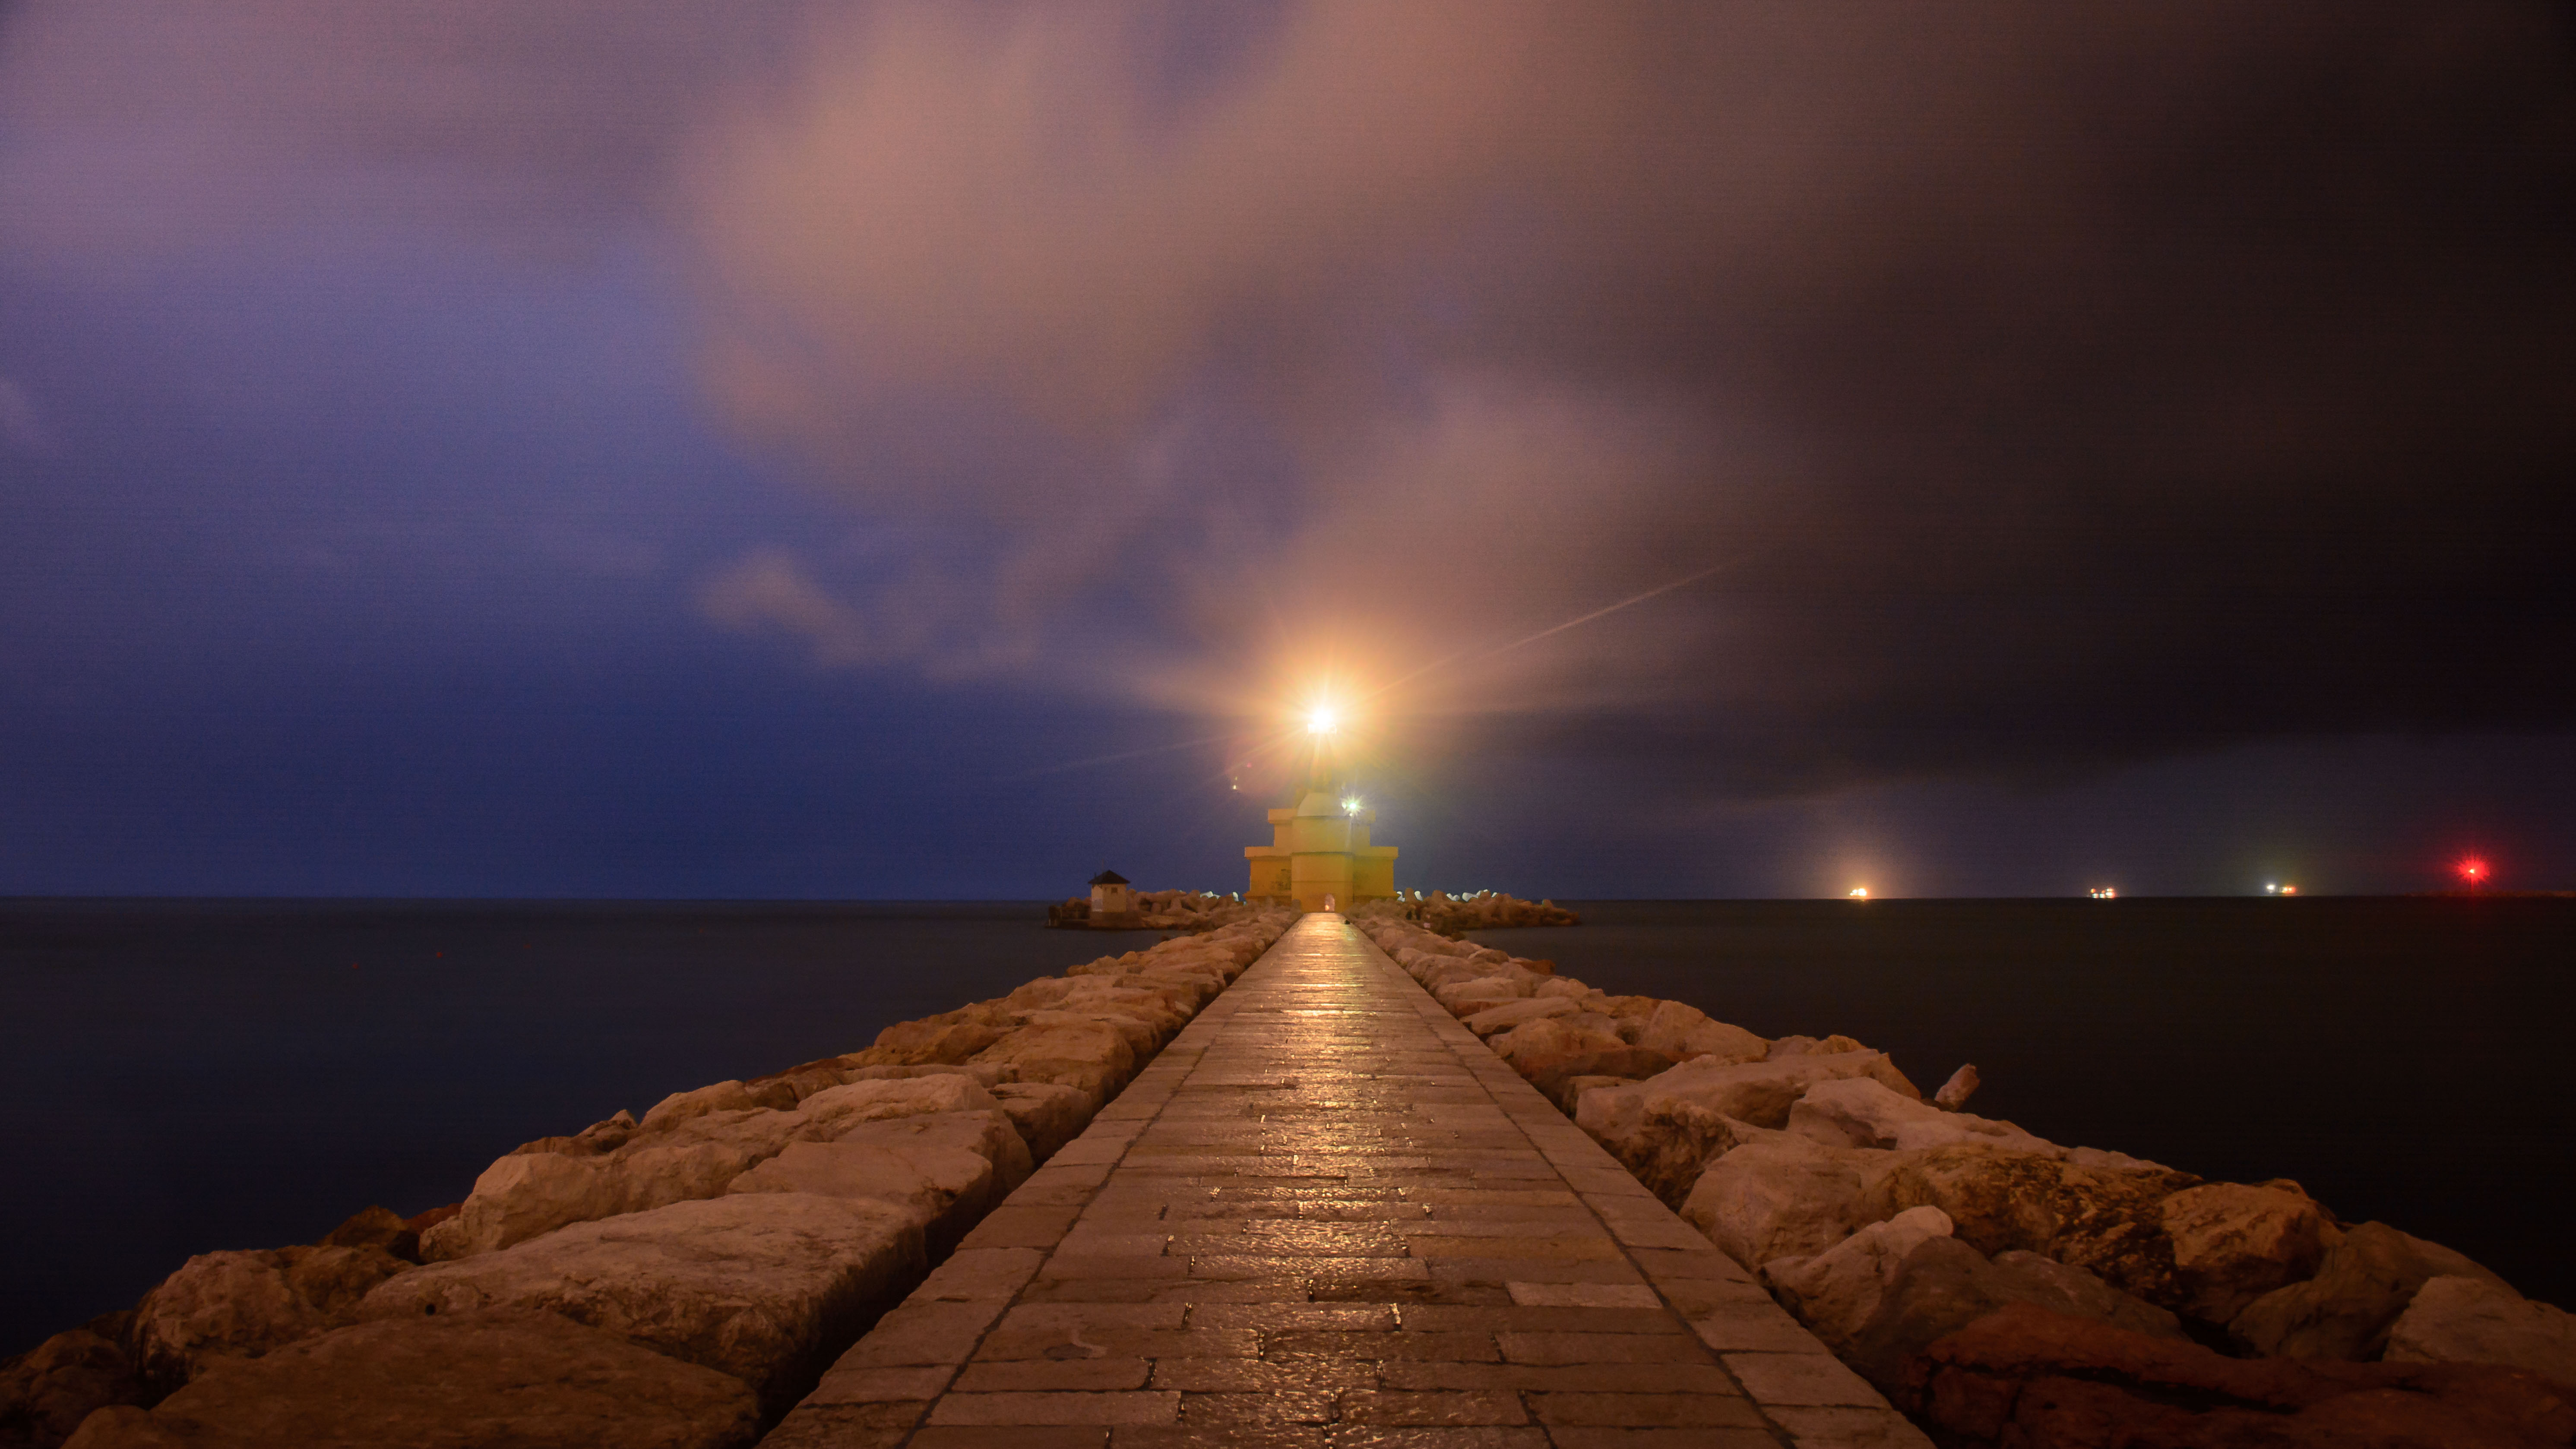
sea, coast, ocean, horizon, light, cloud, sky, sunrise, sunset, night, sunlight, morning, wave, dawn, atmosphere, dusk, evening, reflection, tower, darkness